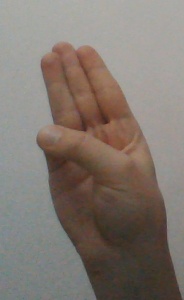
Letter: thaa